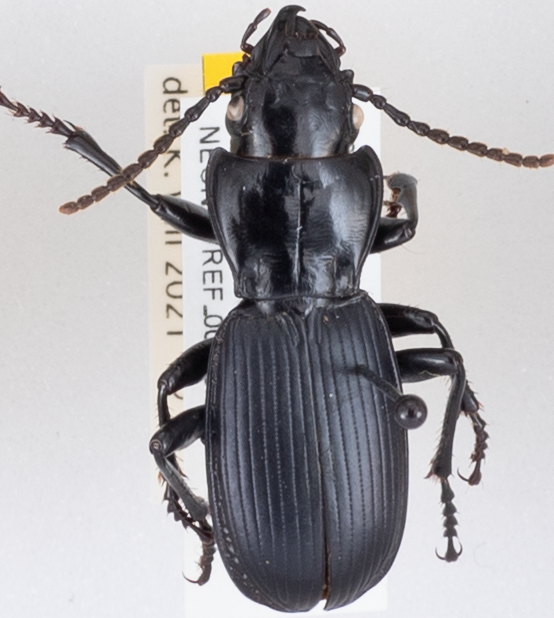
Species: Pterostichus lama
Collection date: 2020-08-18
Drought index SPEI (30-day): -1.34
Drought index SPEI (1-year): -0.8
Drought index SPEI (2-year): -2.09